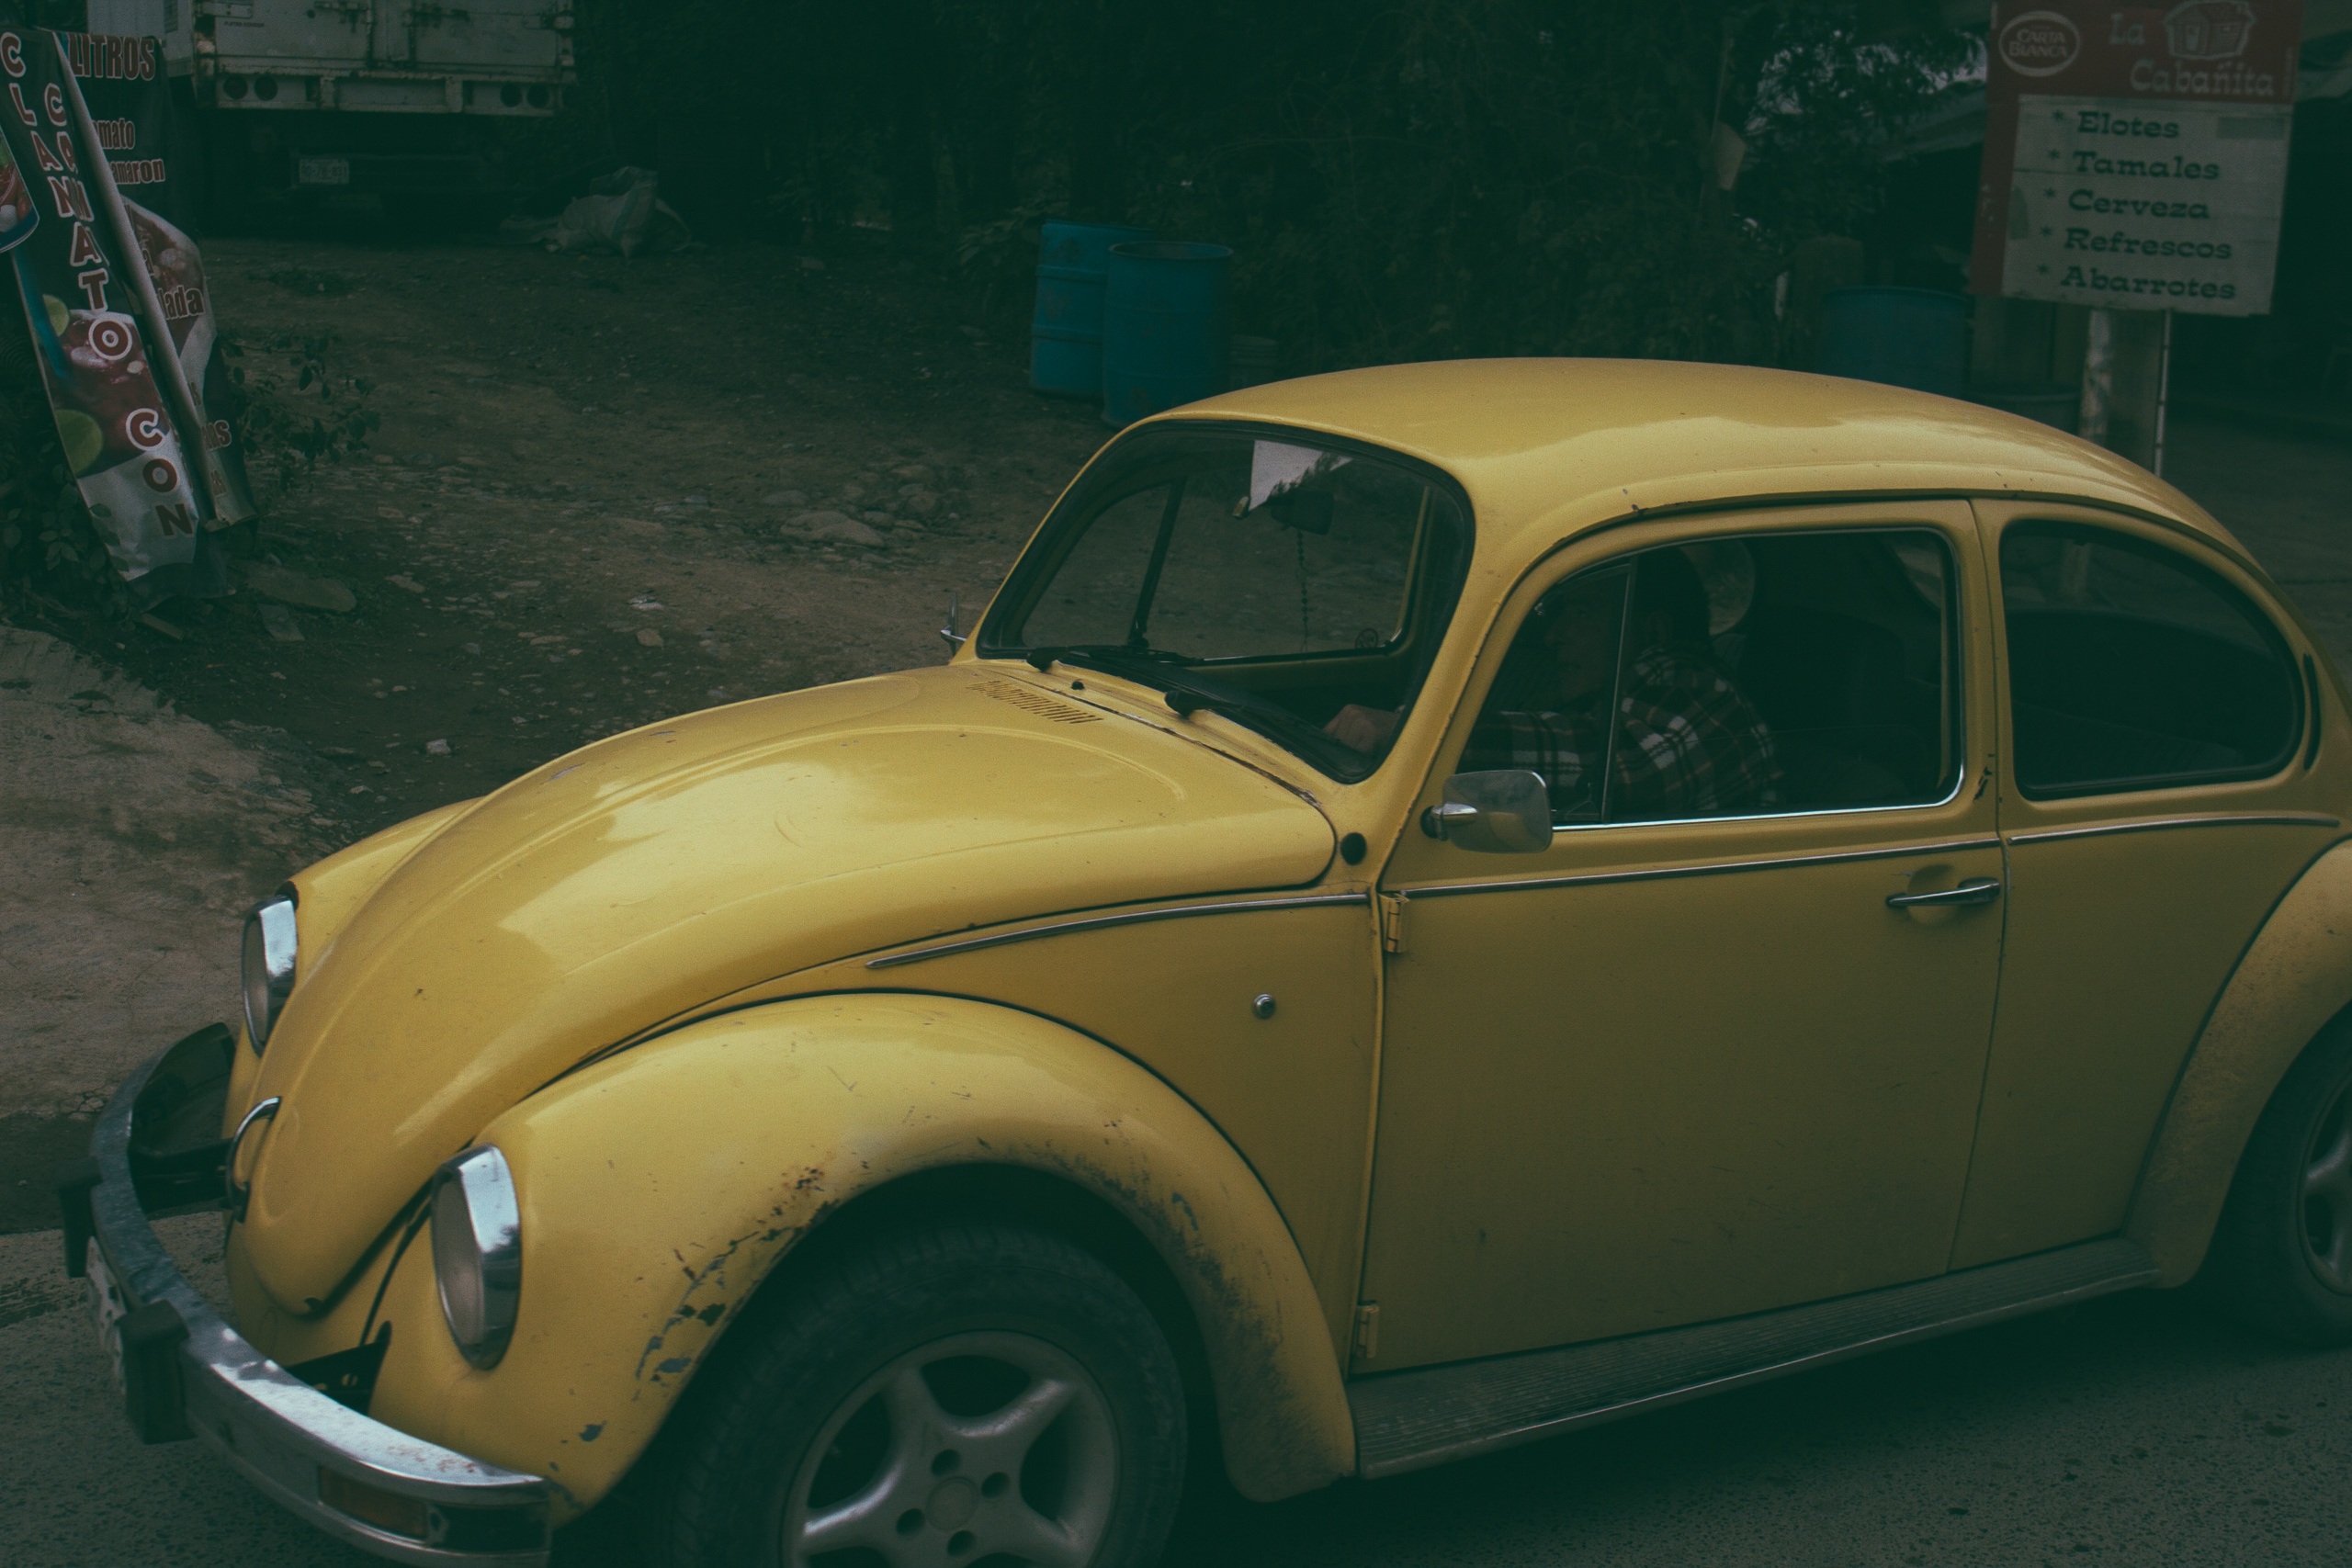
car, vintage, wheel, automobile, retro, vw, volkswagen, old, transportation, vehicle, drive, machine, yellow, design, oldtimer, style, classic, beetle, aged, antique car, city car, land vehicle, volkswagen beetle, automobile make, compact car, automotive design, subcompact car, volkswagen type 14a